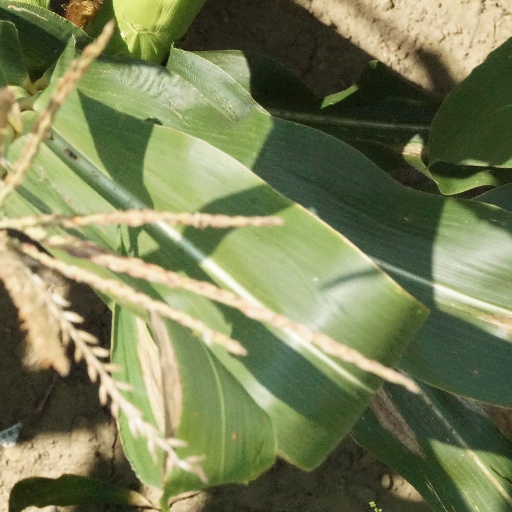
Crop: maize; corn